Letter beacon

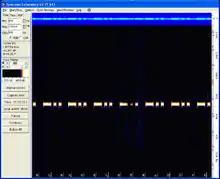
Signal of letter beacon D on 5137.5 kHz

Letter beacons are radio transmissions of uncertain origin and unknown purpose, consisting of only a single repeating Morse code letter. They have been classified into a number of groups according to transmission code and frequency, and it is supposed that the source for most of them is Russia and began during the Soviet Union.